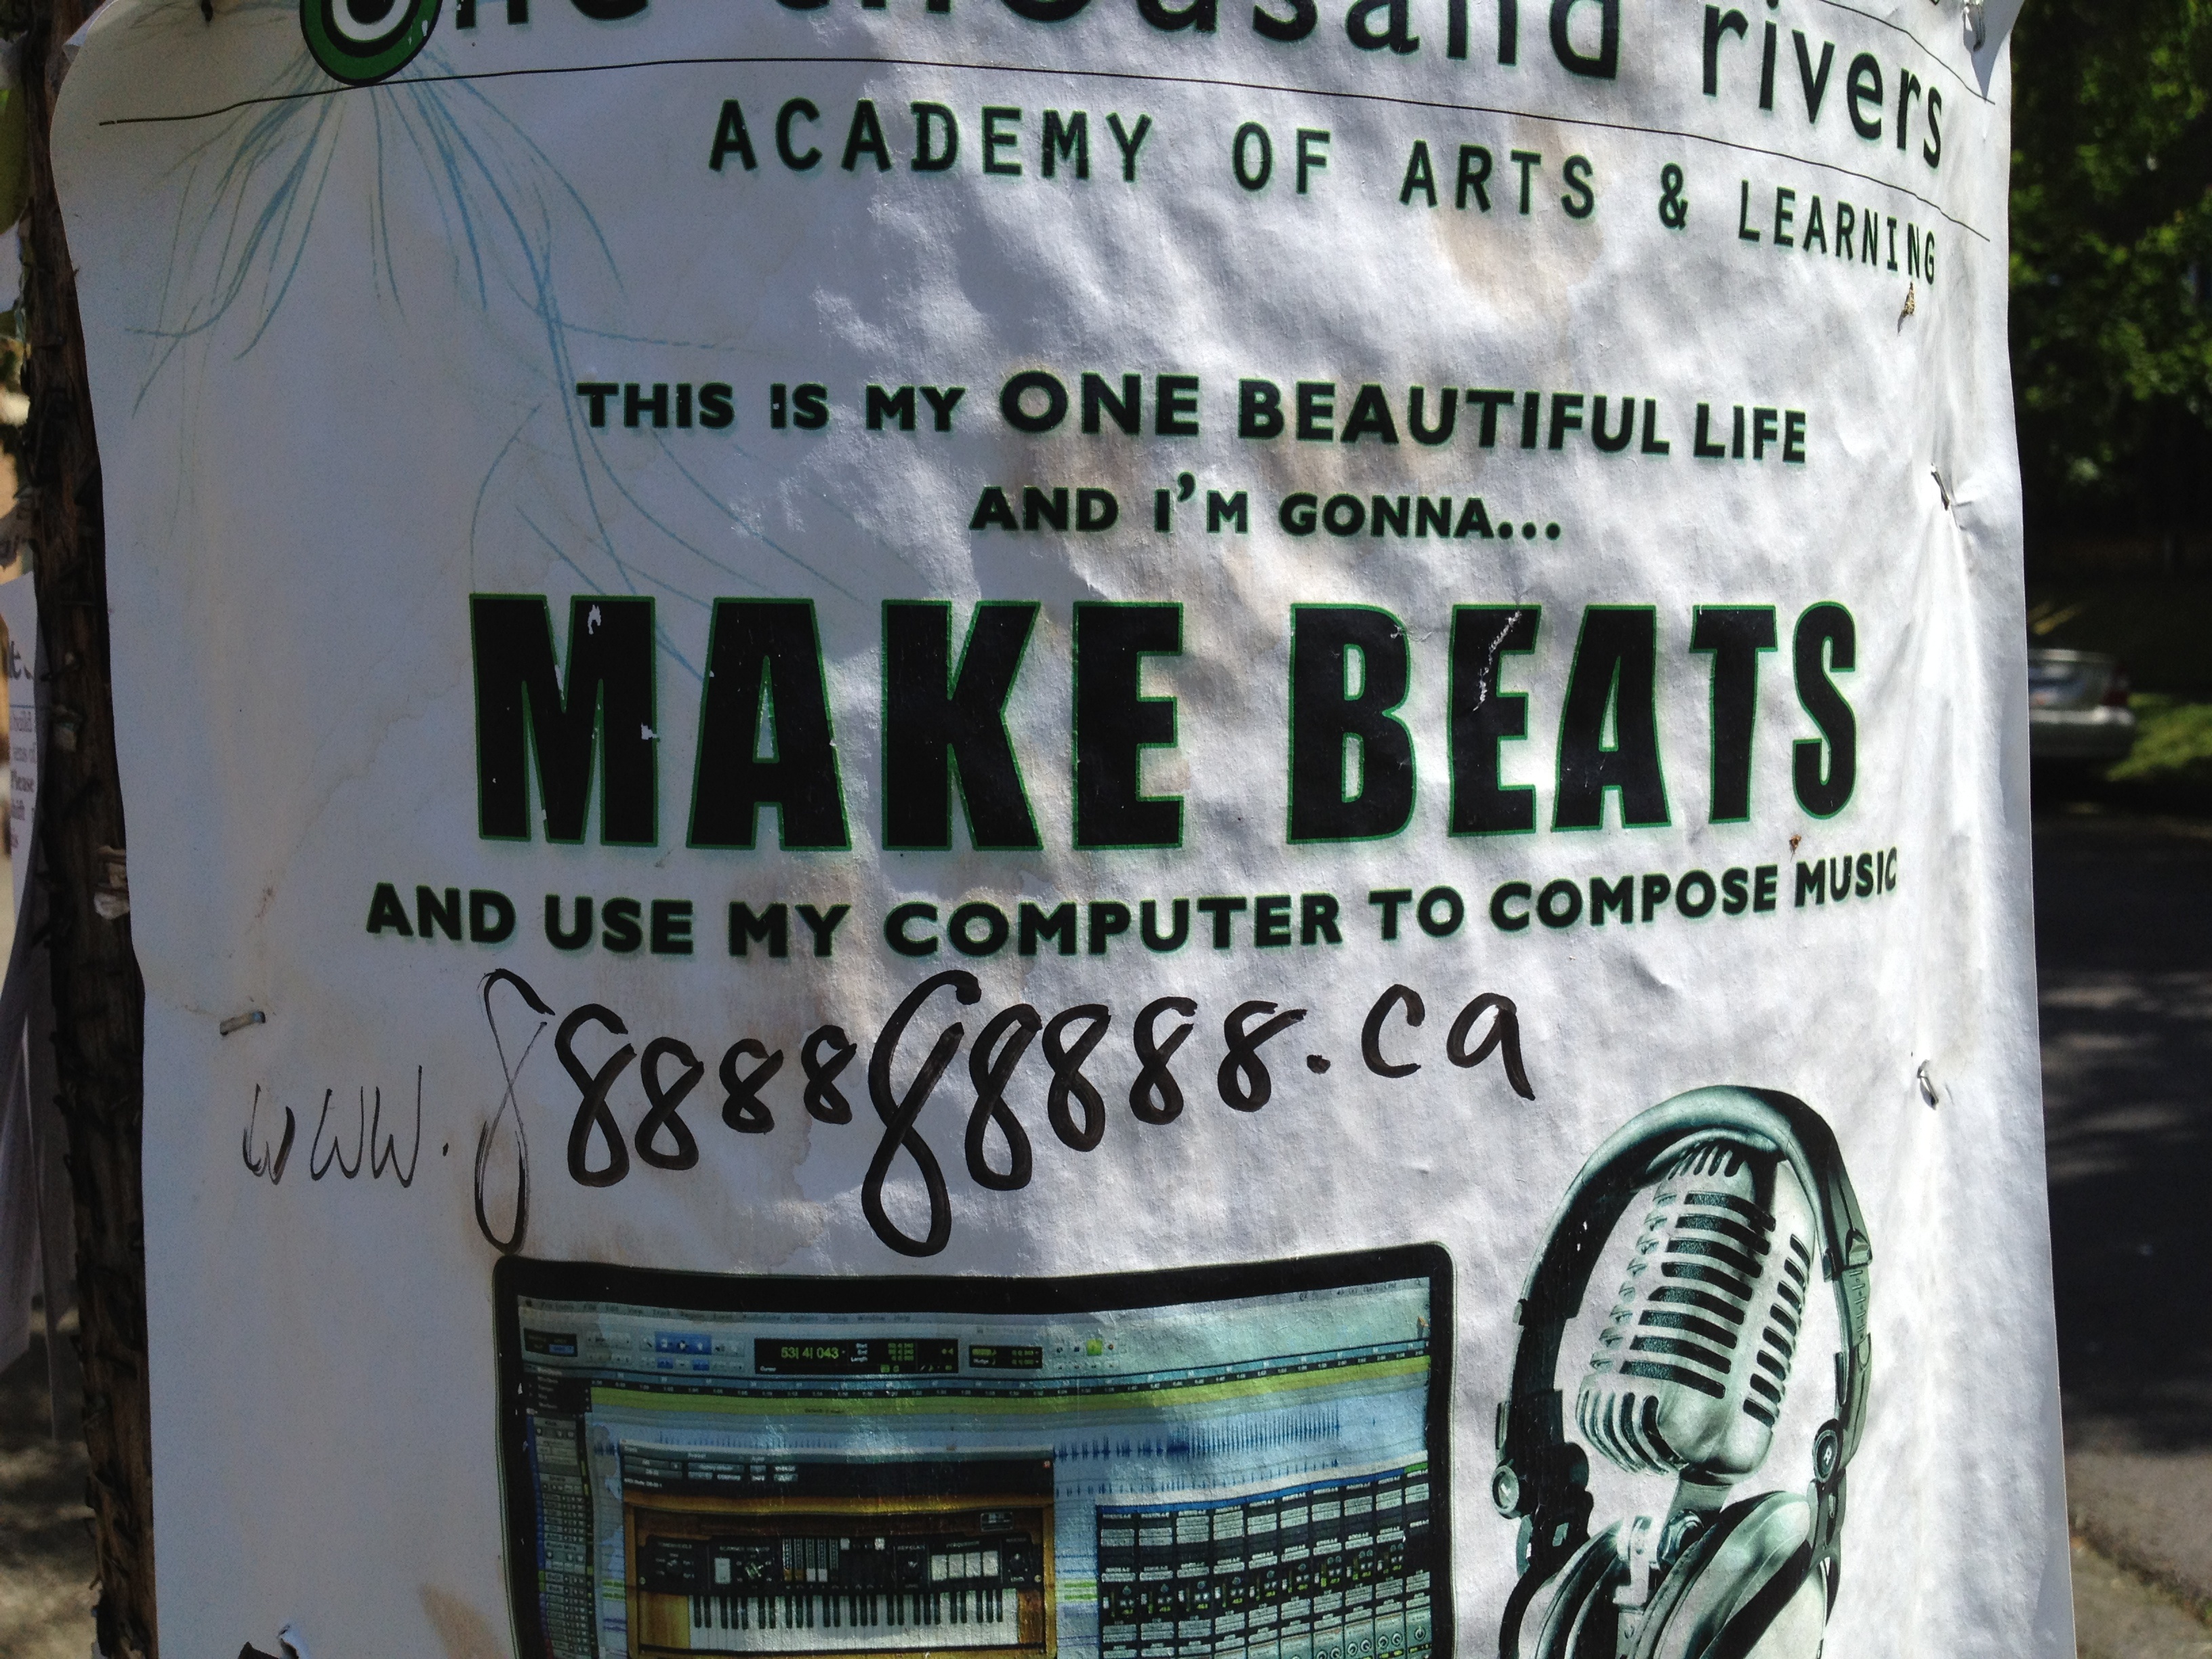
advertising, sign, banner, poster